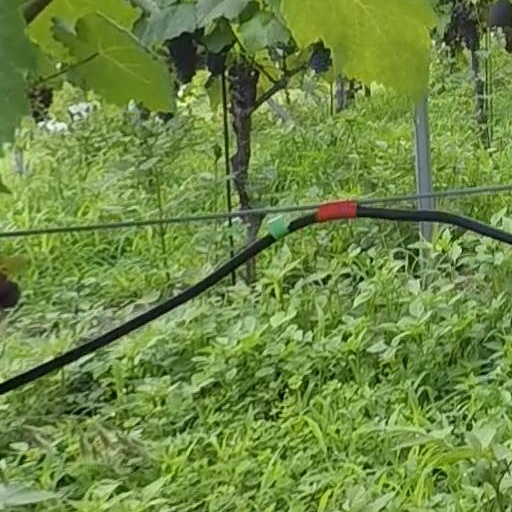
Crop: grape